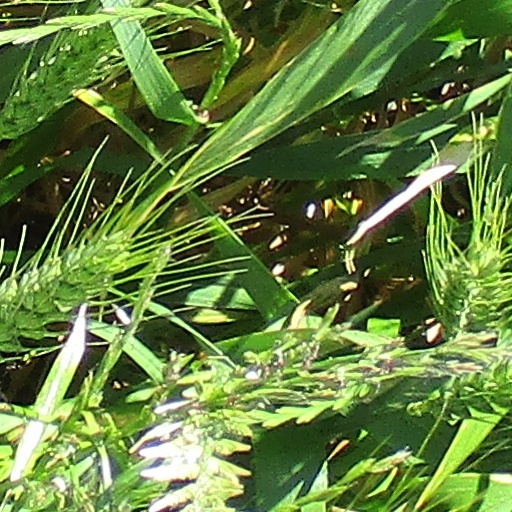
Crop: wheat